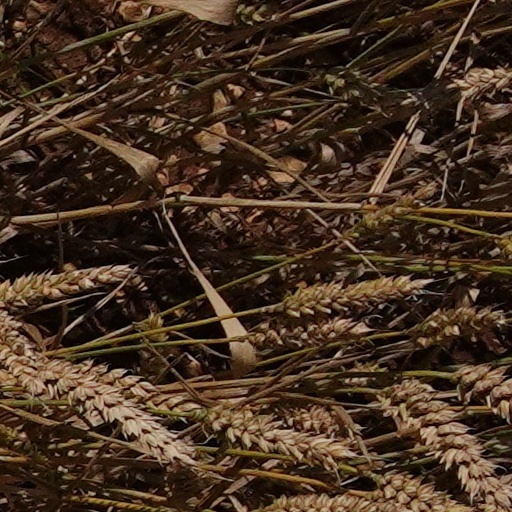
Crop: wheat